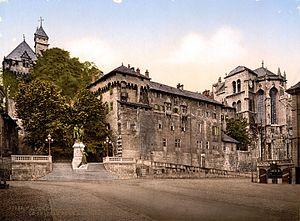
Château et monument Maistre, Chambéry, France.
La Savoie est une région historique, aujourd'hui française, située dans les Alpes du Nord. Observateurs, médias ou institutionnels utilisent parfois les expressions « Pays de Savoie », « les Savoie » ou « Savoie Mont Blanc » pour parler de la région.